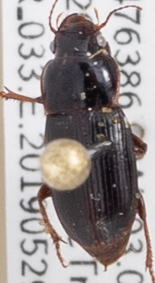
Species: Harpalus desertus
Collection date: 2019-05-29
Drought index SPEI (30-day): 0.828
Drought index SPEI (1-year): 0.95
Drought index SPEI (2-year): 0.086